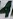
Number: 4